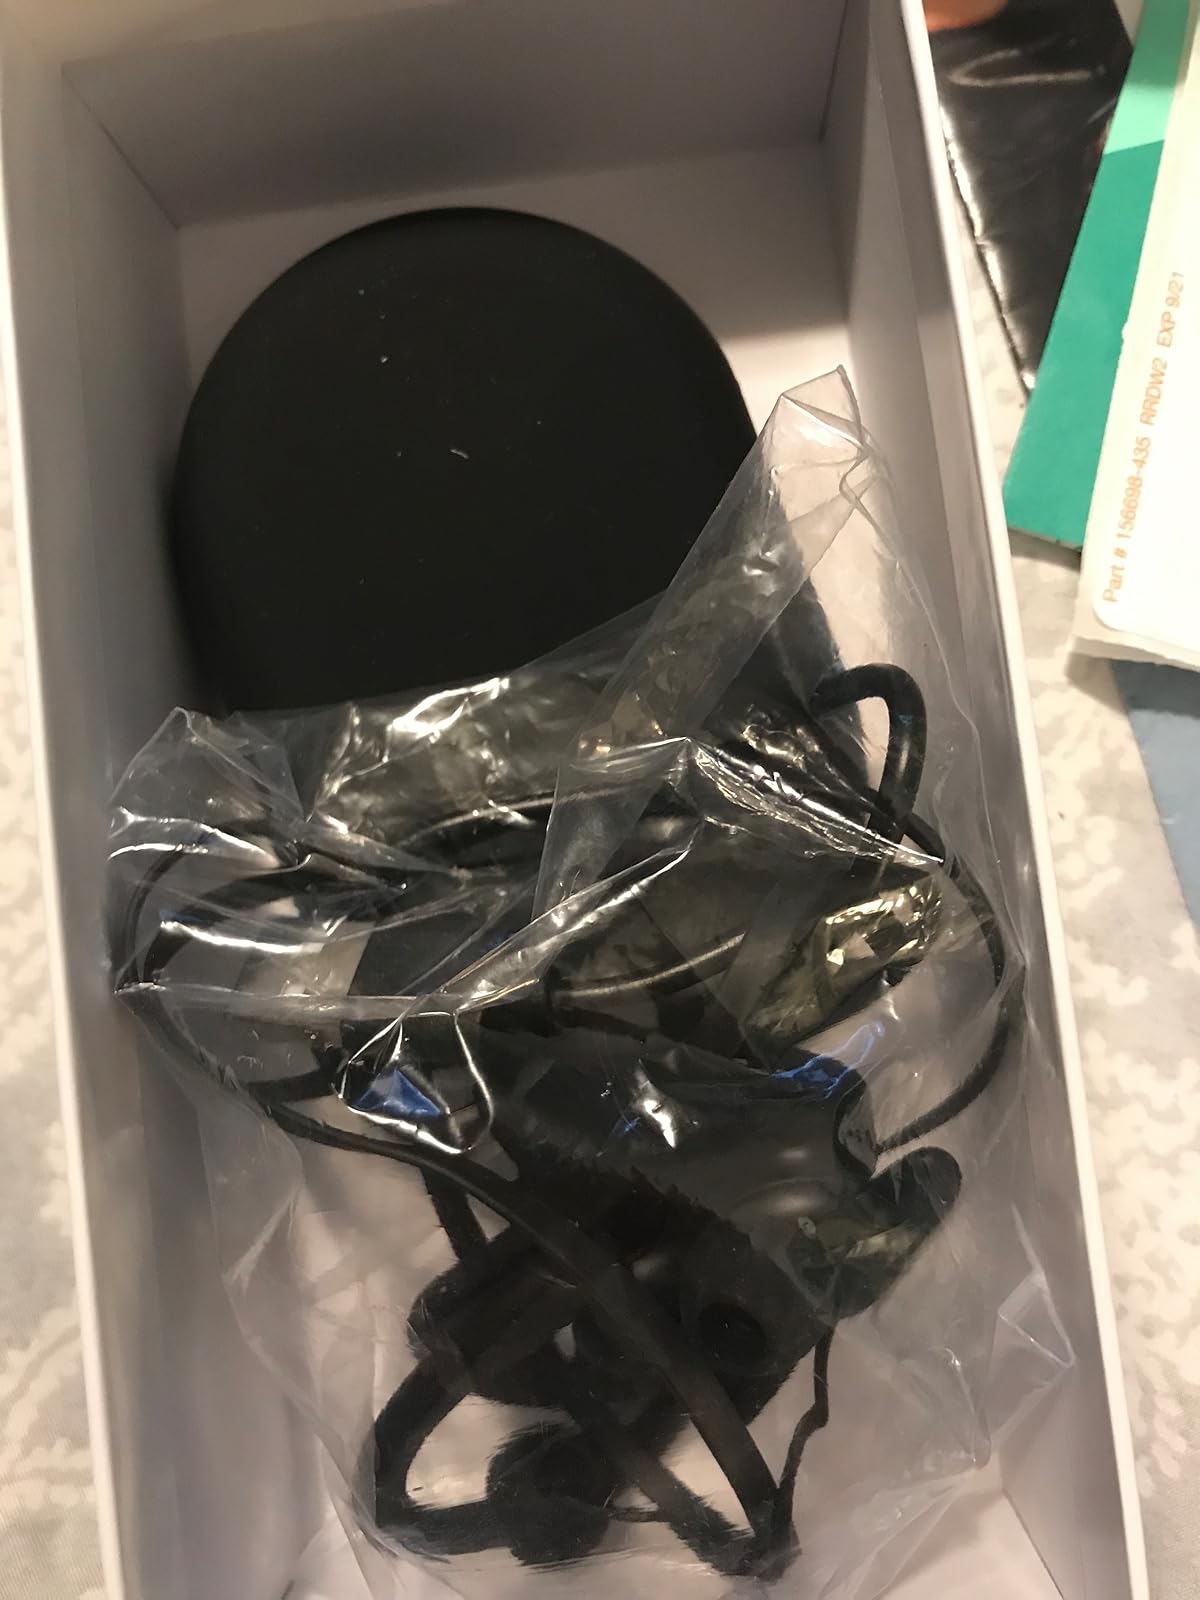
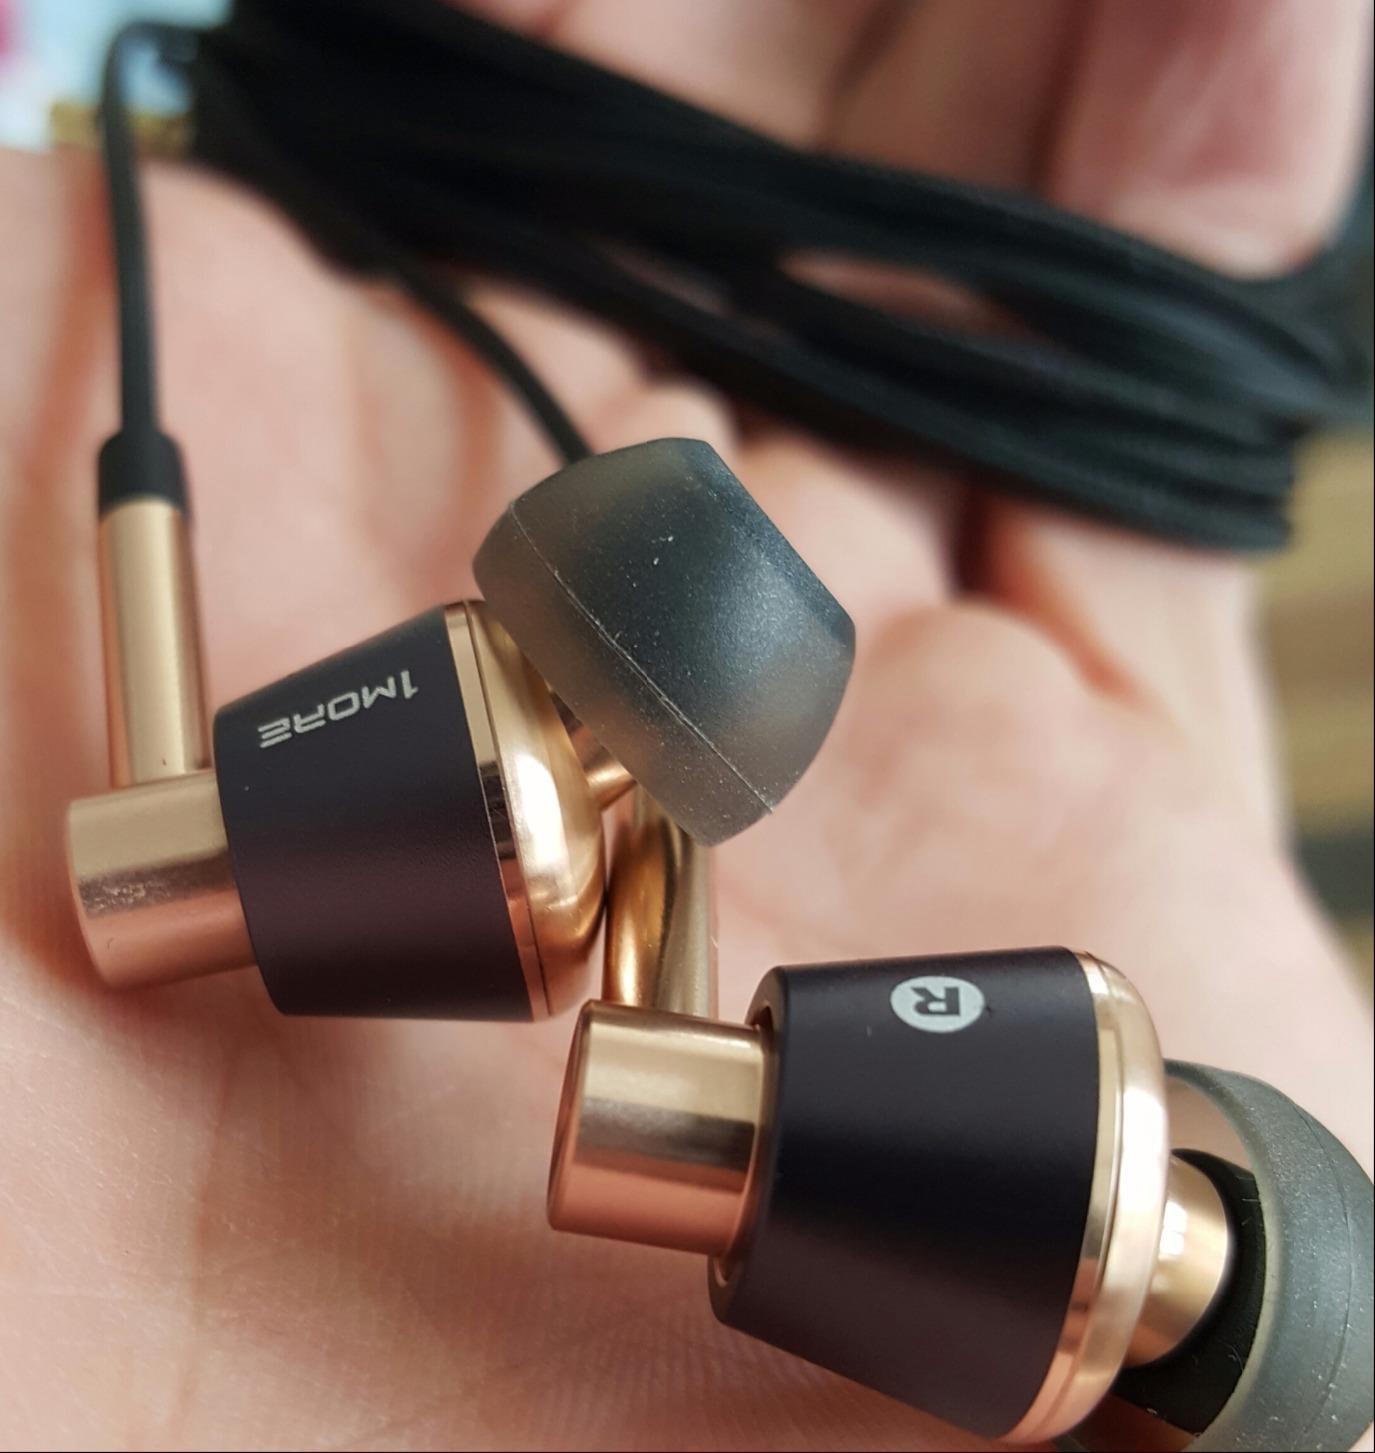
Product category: headphones
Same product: no